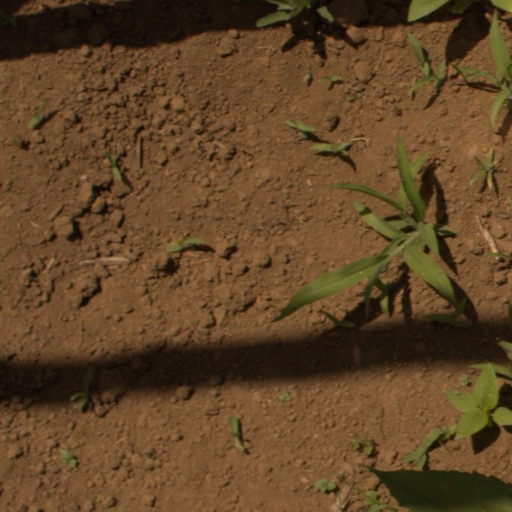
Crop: Jerusalem artichoke